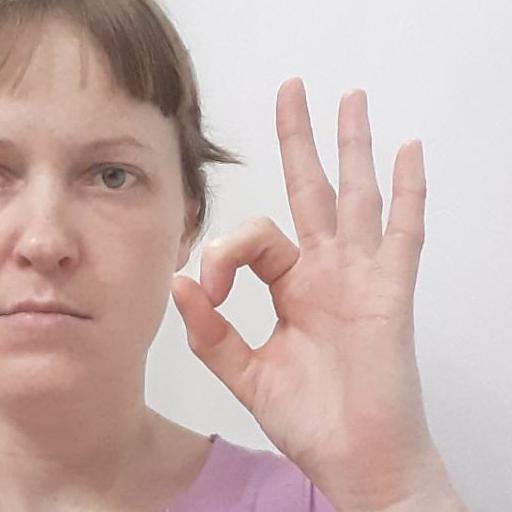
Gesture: ok